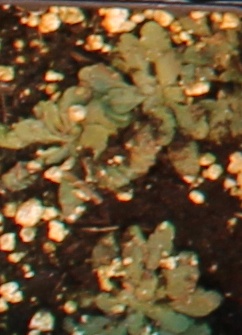
Label: Horseweed